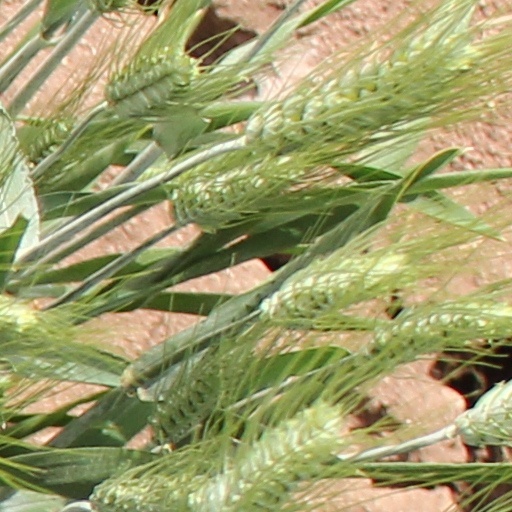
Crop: wheat